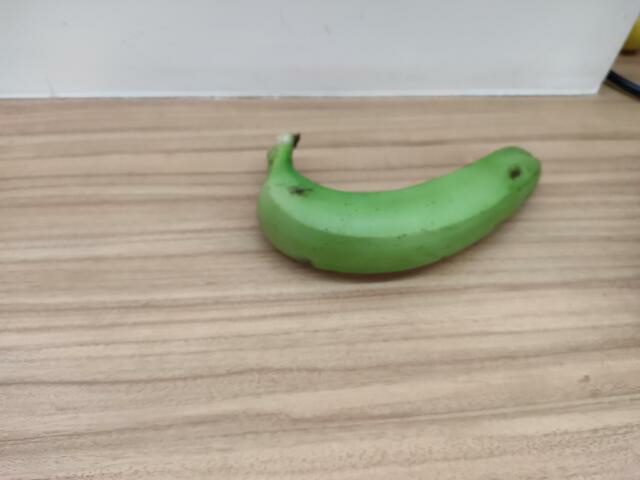
Label: Raw_Banana